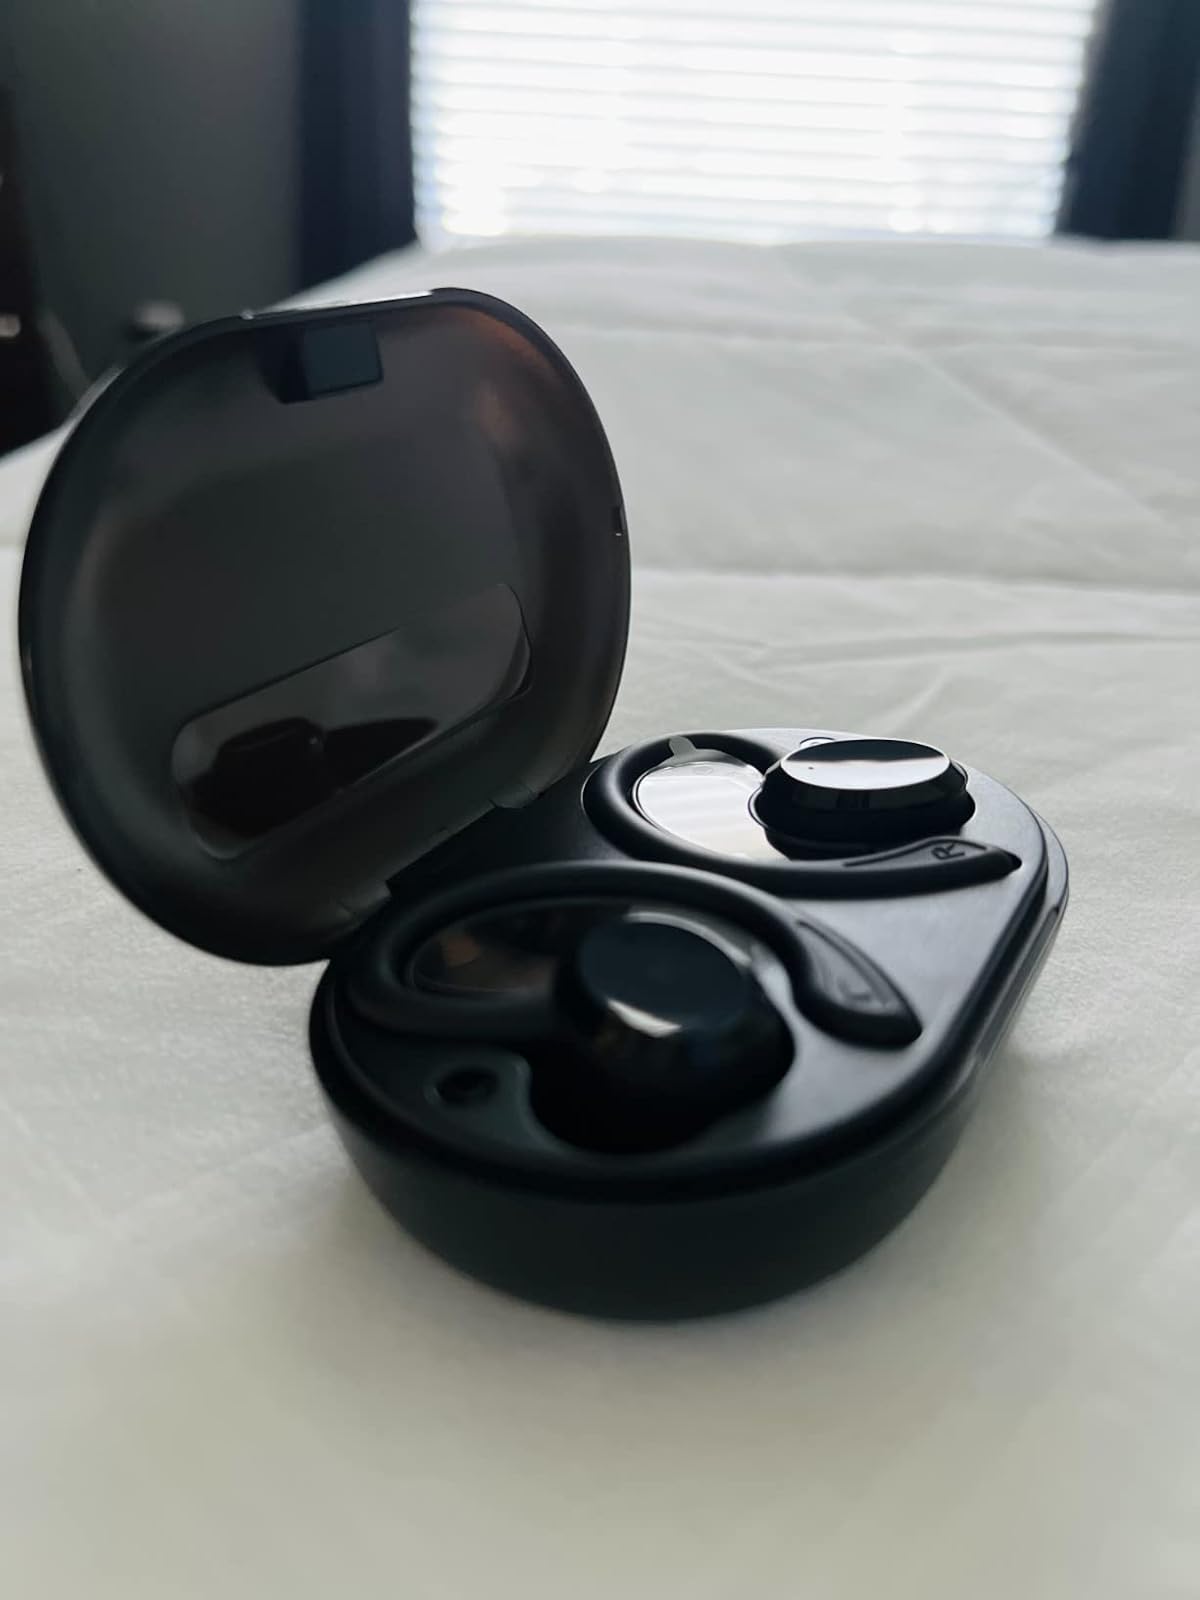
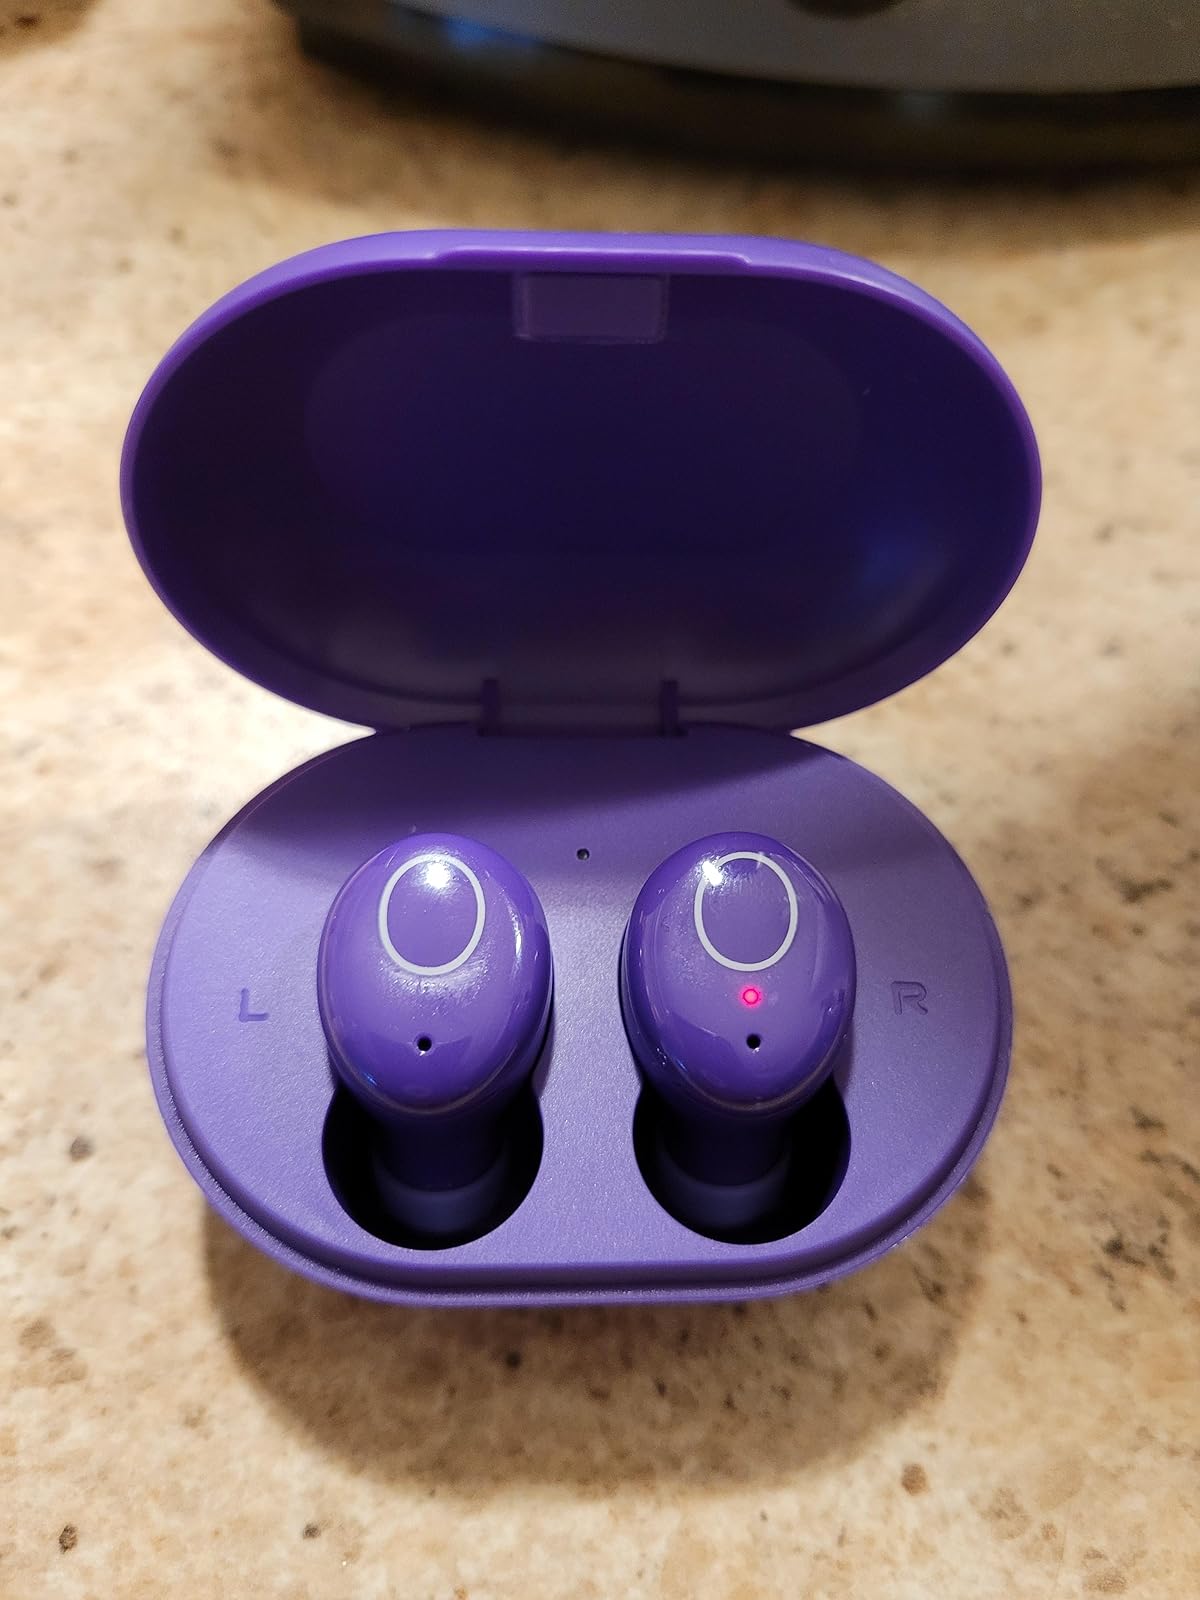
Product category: earbuds
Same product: no